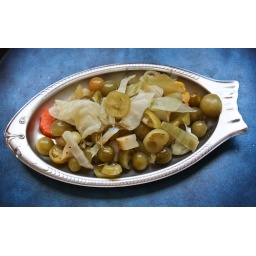
Pickled vegetables in a stainless steel fish plate on an old chair